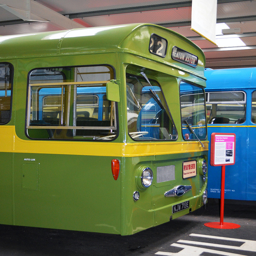
A green tram and a blue tram passing at a station.
The front of a green bus parked inside next to a blue bus.
A green bus parked by a blue bus indoors.
A green bus parked next to a blue bus.
Two colorful busses are parked in a garage.